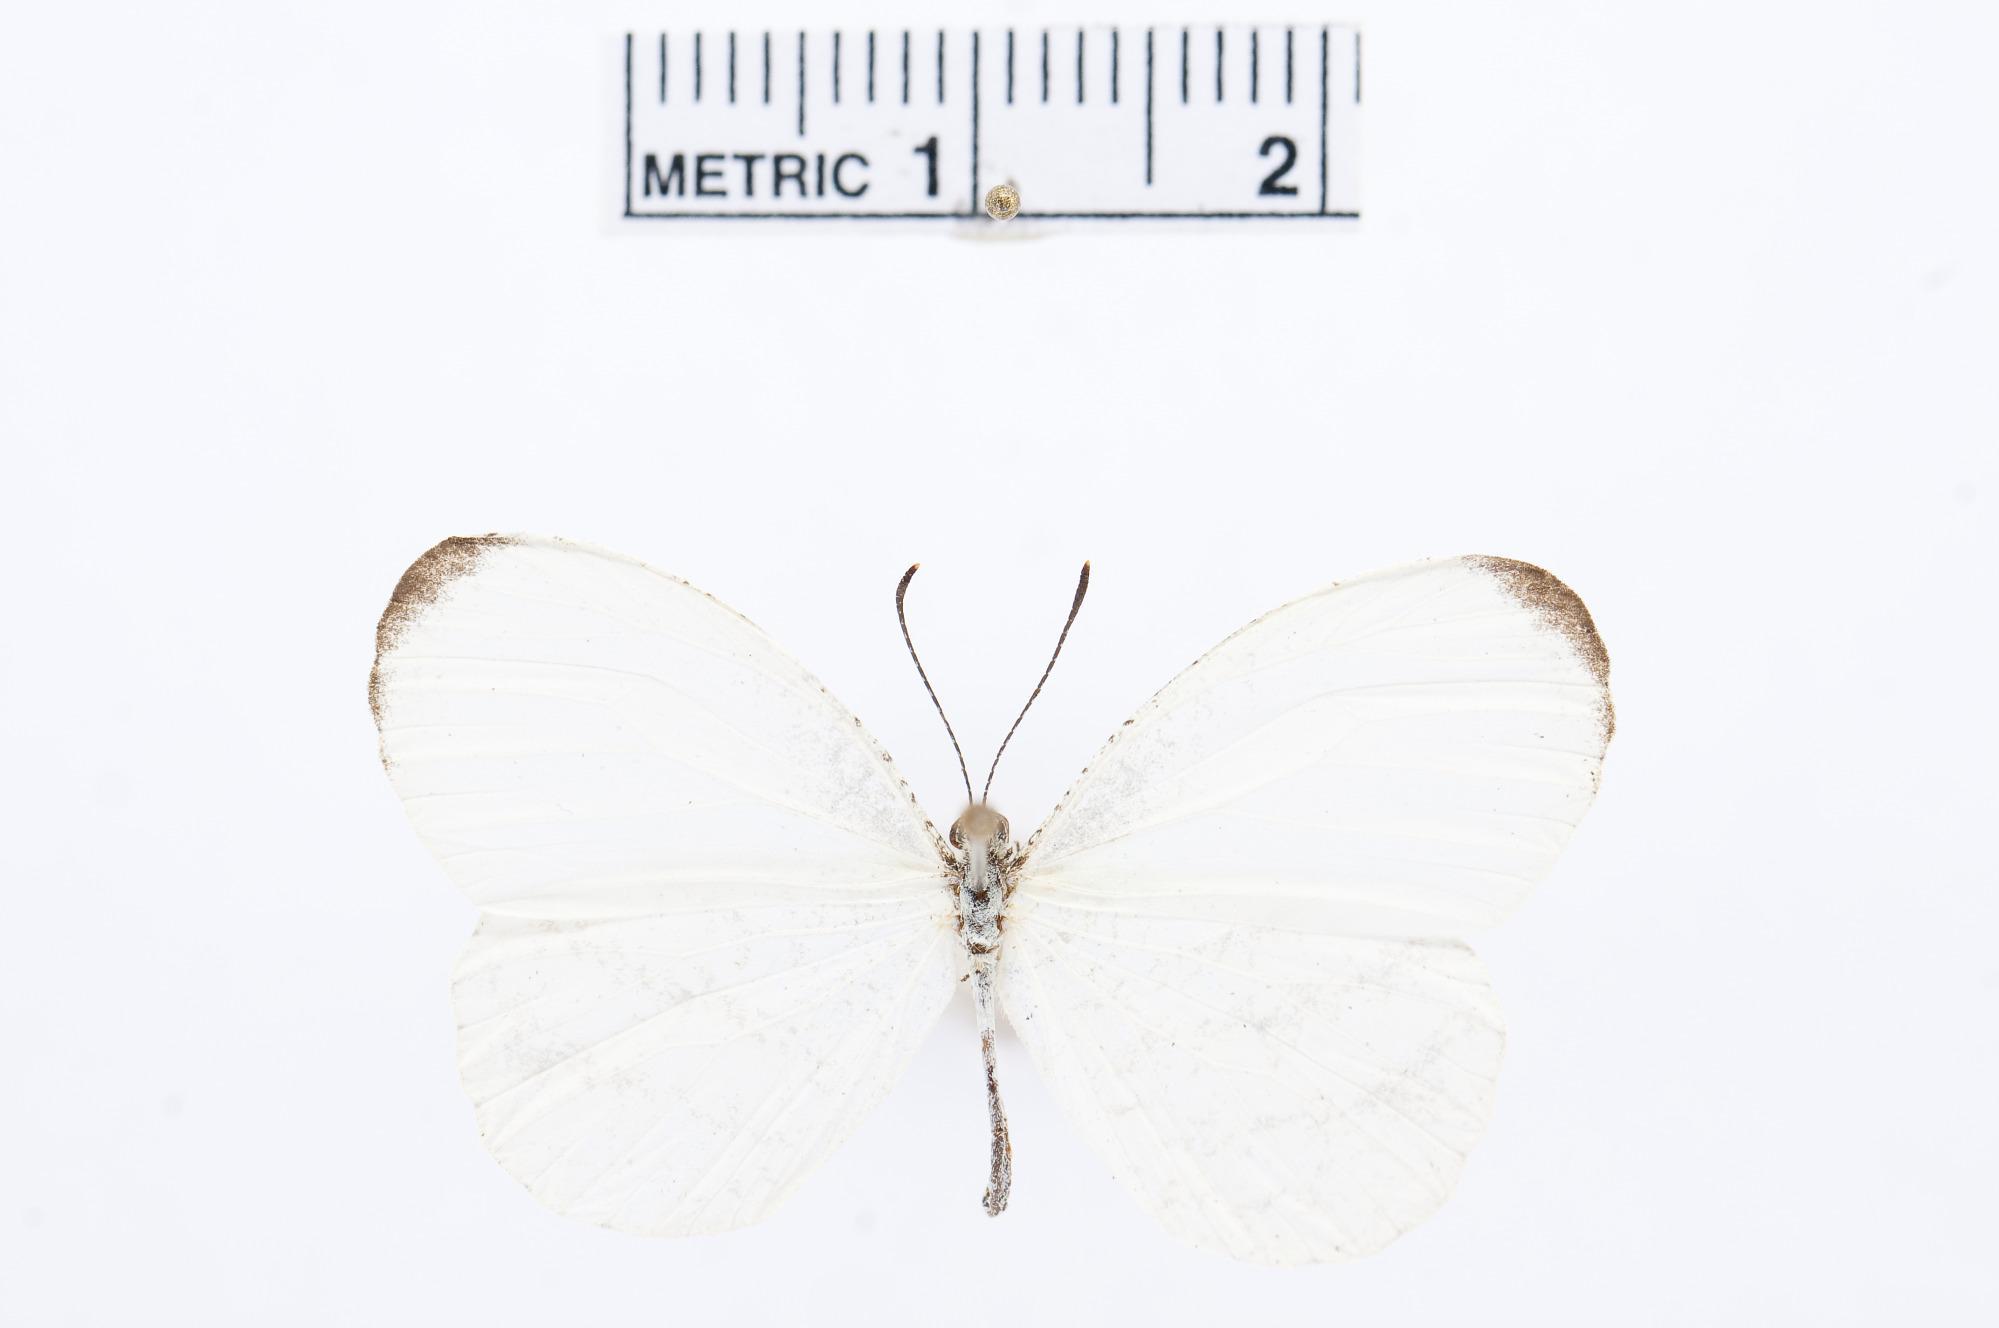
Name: Leptosia nupta
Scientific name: Leptosia nupta
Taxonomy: Animalia, Arthropoda, Hexapoda, Insecta, Lepidoptera, Pieridae, Pierinae